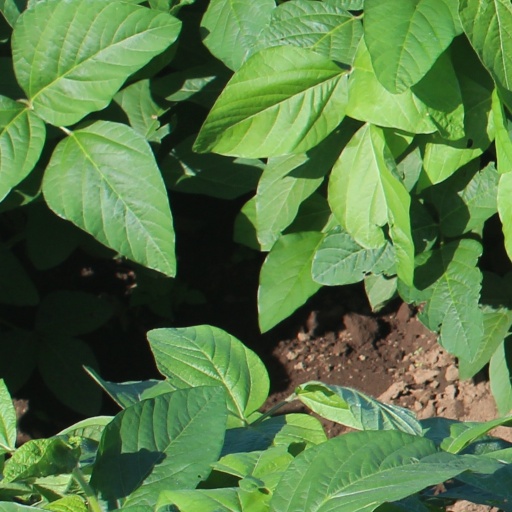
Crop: soybean